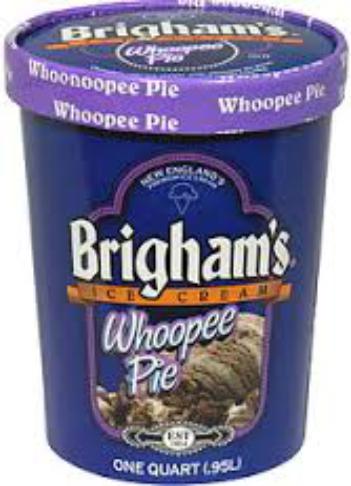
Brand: Brigham's Ice Cream
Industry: Food